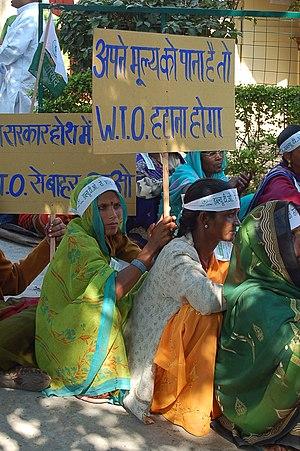
Femmes, manifestation d'agriculteurs contre l'Organisation Mondiale du Commerce (OMC), Bhopal, Inde.